Haplogroup I (mtDNA)

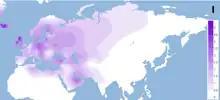
Projected frequencies of mtDNA haplogroup I

Haplogroup I is found at moderate to low frequencies in East Africa, Europe, West Asia and South Asia . In addition to the confirmed seven clades, the rare basal/paraphyletic clade I* has been observed in three individuals; two from Somalia and one from Iran .